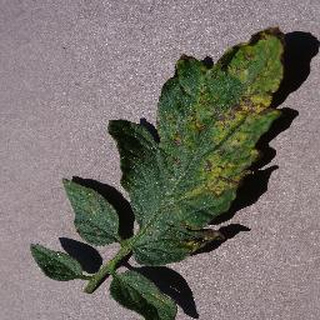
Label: tomato_septoria_leaf_spot